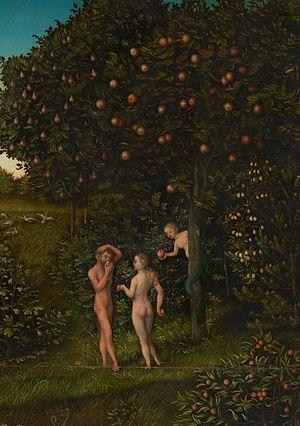
Bereshit est la première section hebdomadaire du cycle annuel de lecture de la Torah. Elle est lue lors du premier chabbat qui suit la fête de Sim'hat Torah et correspond à Genèse 1:1-6:8.
La critique du mormonisme porte sur la doctrine, les pratiques et l’histoire de l’Église de Jésus-Christ des saints des derniers jours. L'Église a en effet été l’objet de critiques dès sa création par Joseph Smith, en raison de ses croyances en contradiction avec celles du christianisme traditionnel. Au XIXᵉ siècle, les dérives théocratiques de l'Église et la pratique de la polygamie furent particulièrement contestées. Tout au long de l’histoire de l'Église, de nombreux critiques remirent en cause la légitimité de Joseph Smith comme prophète, l’historicité des Écritures saintes du mormonisme, le non-accès des Noirs à la prêtrise et le refus des travaux d'historiens susceptibles de modifier l'histoire officielle de l’Église.
Le jardin d'Éden est le nom du jardin merveilleux où la Genèse place l'histoire d'Adam et Ève. Il est souvent comparé au Paradis. Le Coran adopte également ce nom mais celui-ci correspond à une conception autre. En effet, le Jardin d'Éden est identifié au Paradis et relève par conséquent d'un lieu céleste pour le coran.
Nécessairement vu dans une perspective religieuse judéo-chrétienne un péché est une offense faite à Dieu et une transgression délibérée ou non de la loi divine, à savoir de commandements considérés comme sacrés en tant qu'ils fondent la communauté humaine dans ses relations avec Dieu et avec les autres, et la rendent pérenne. Il est souvent défini comme une désobéissance, un refus, un obstacle au salut ou encore, lorsque le péché est grave, comme une cause de « mort de l'âme », et plus généralement, de désordre au sein d'un groupe identitaire ou rassemblé autour d'une même orthodoxie.